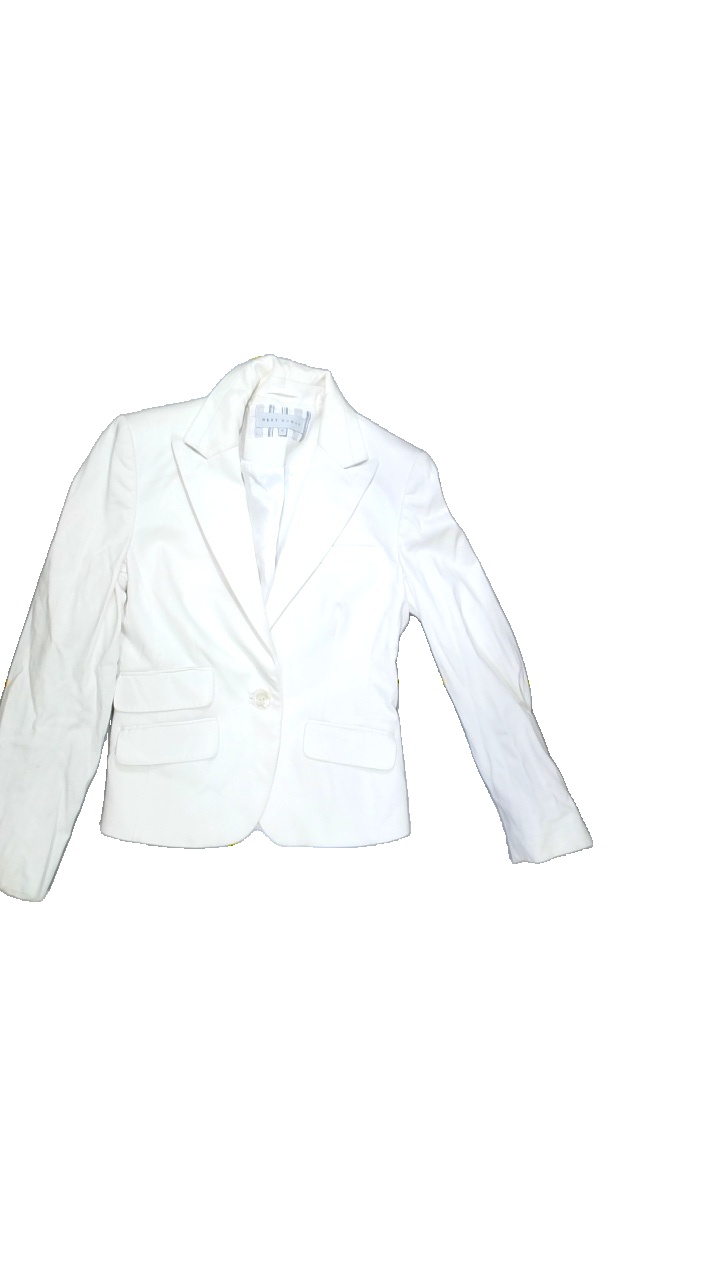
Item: Blazer (Ladies)
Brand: Not Applicable
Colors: White
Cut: Regular, Collar
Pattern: Plain
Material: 50%cotton 25%polyester 25%rayon
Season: All
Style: No trend
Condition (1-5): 1
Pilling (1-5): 4
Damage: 12
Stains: Yes
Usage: Export
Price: <50